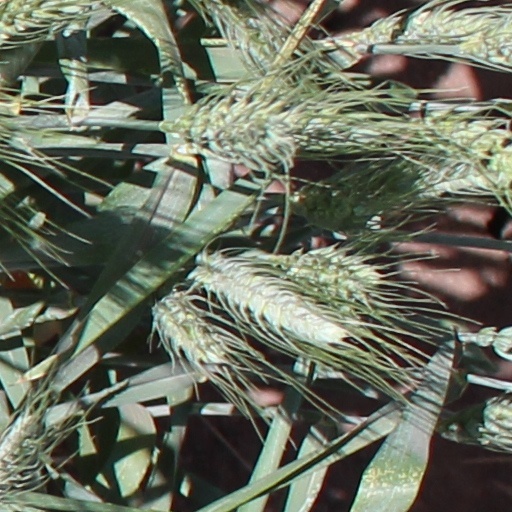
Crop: wheat